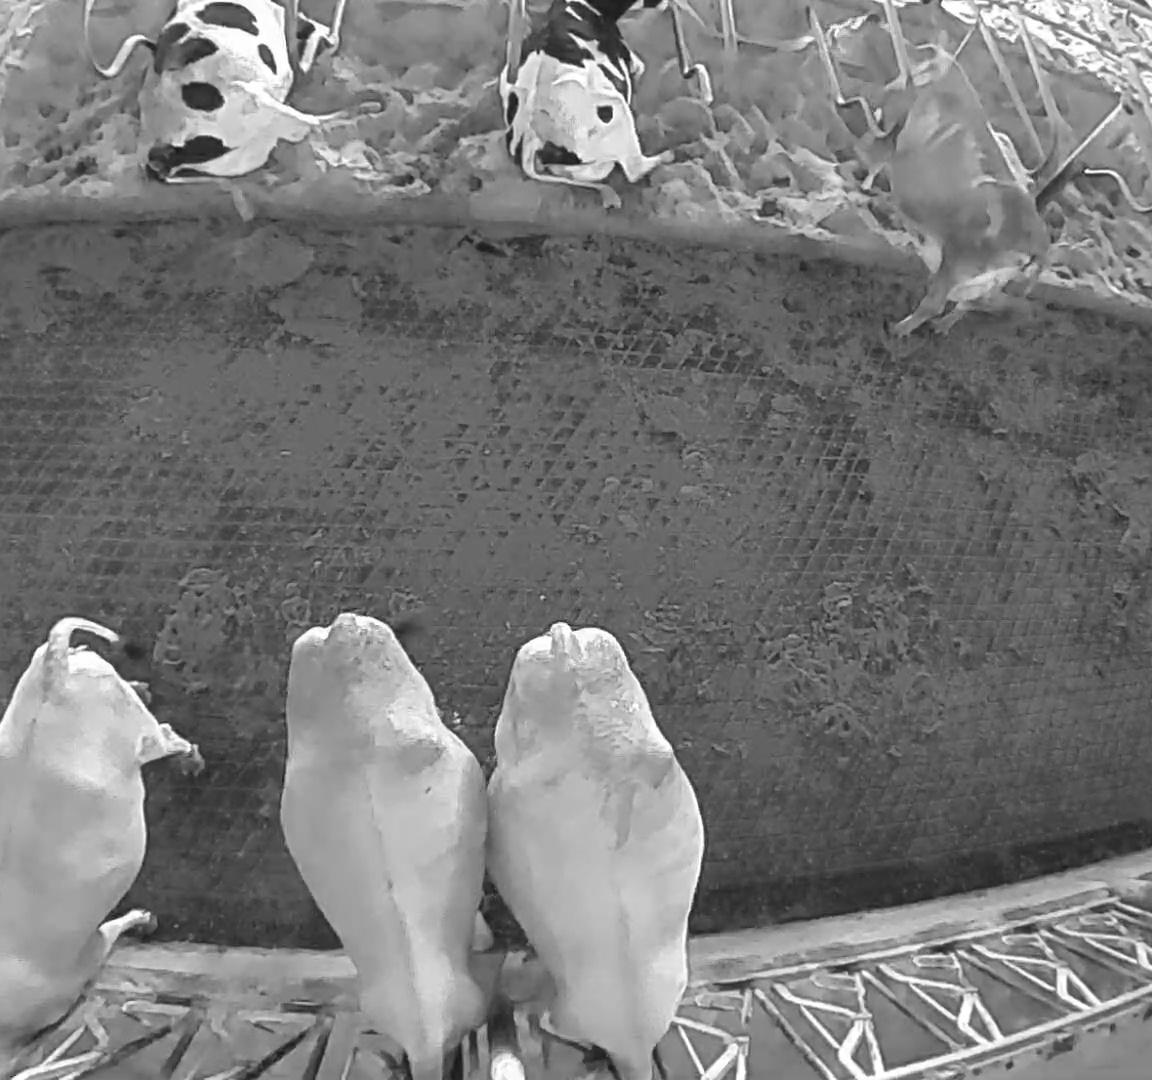
Number of cows: 6